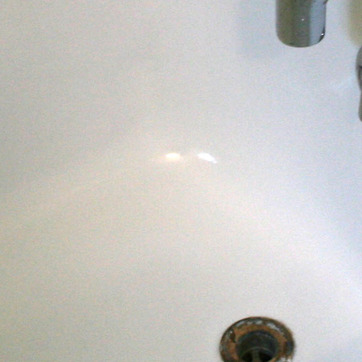
Material: ceramic